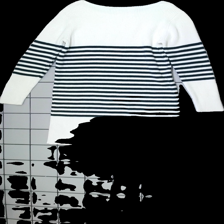
View: back
Type: Sweater
Category: Ladies
Brand: Esprit
Colors: White, Blue
Material: 60% Cotton 40% Acryl
Pattern: Striped
Cut: Turtle neck, Long
Size: M
Season: Summer
Price range: 100-150
Recommended usage: Reuse
Description: Knitted sweater with stripes and collar